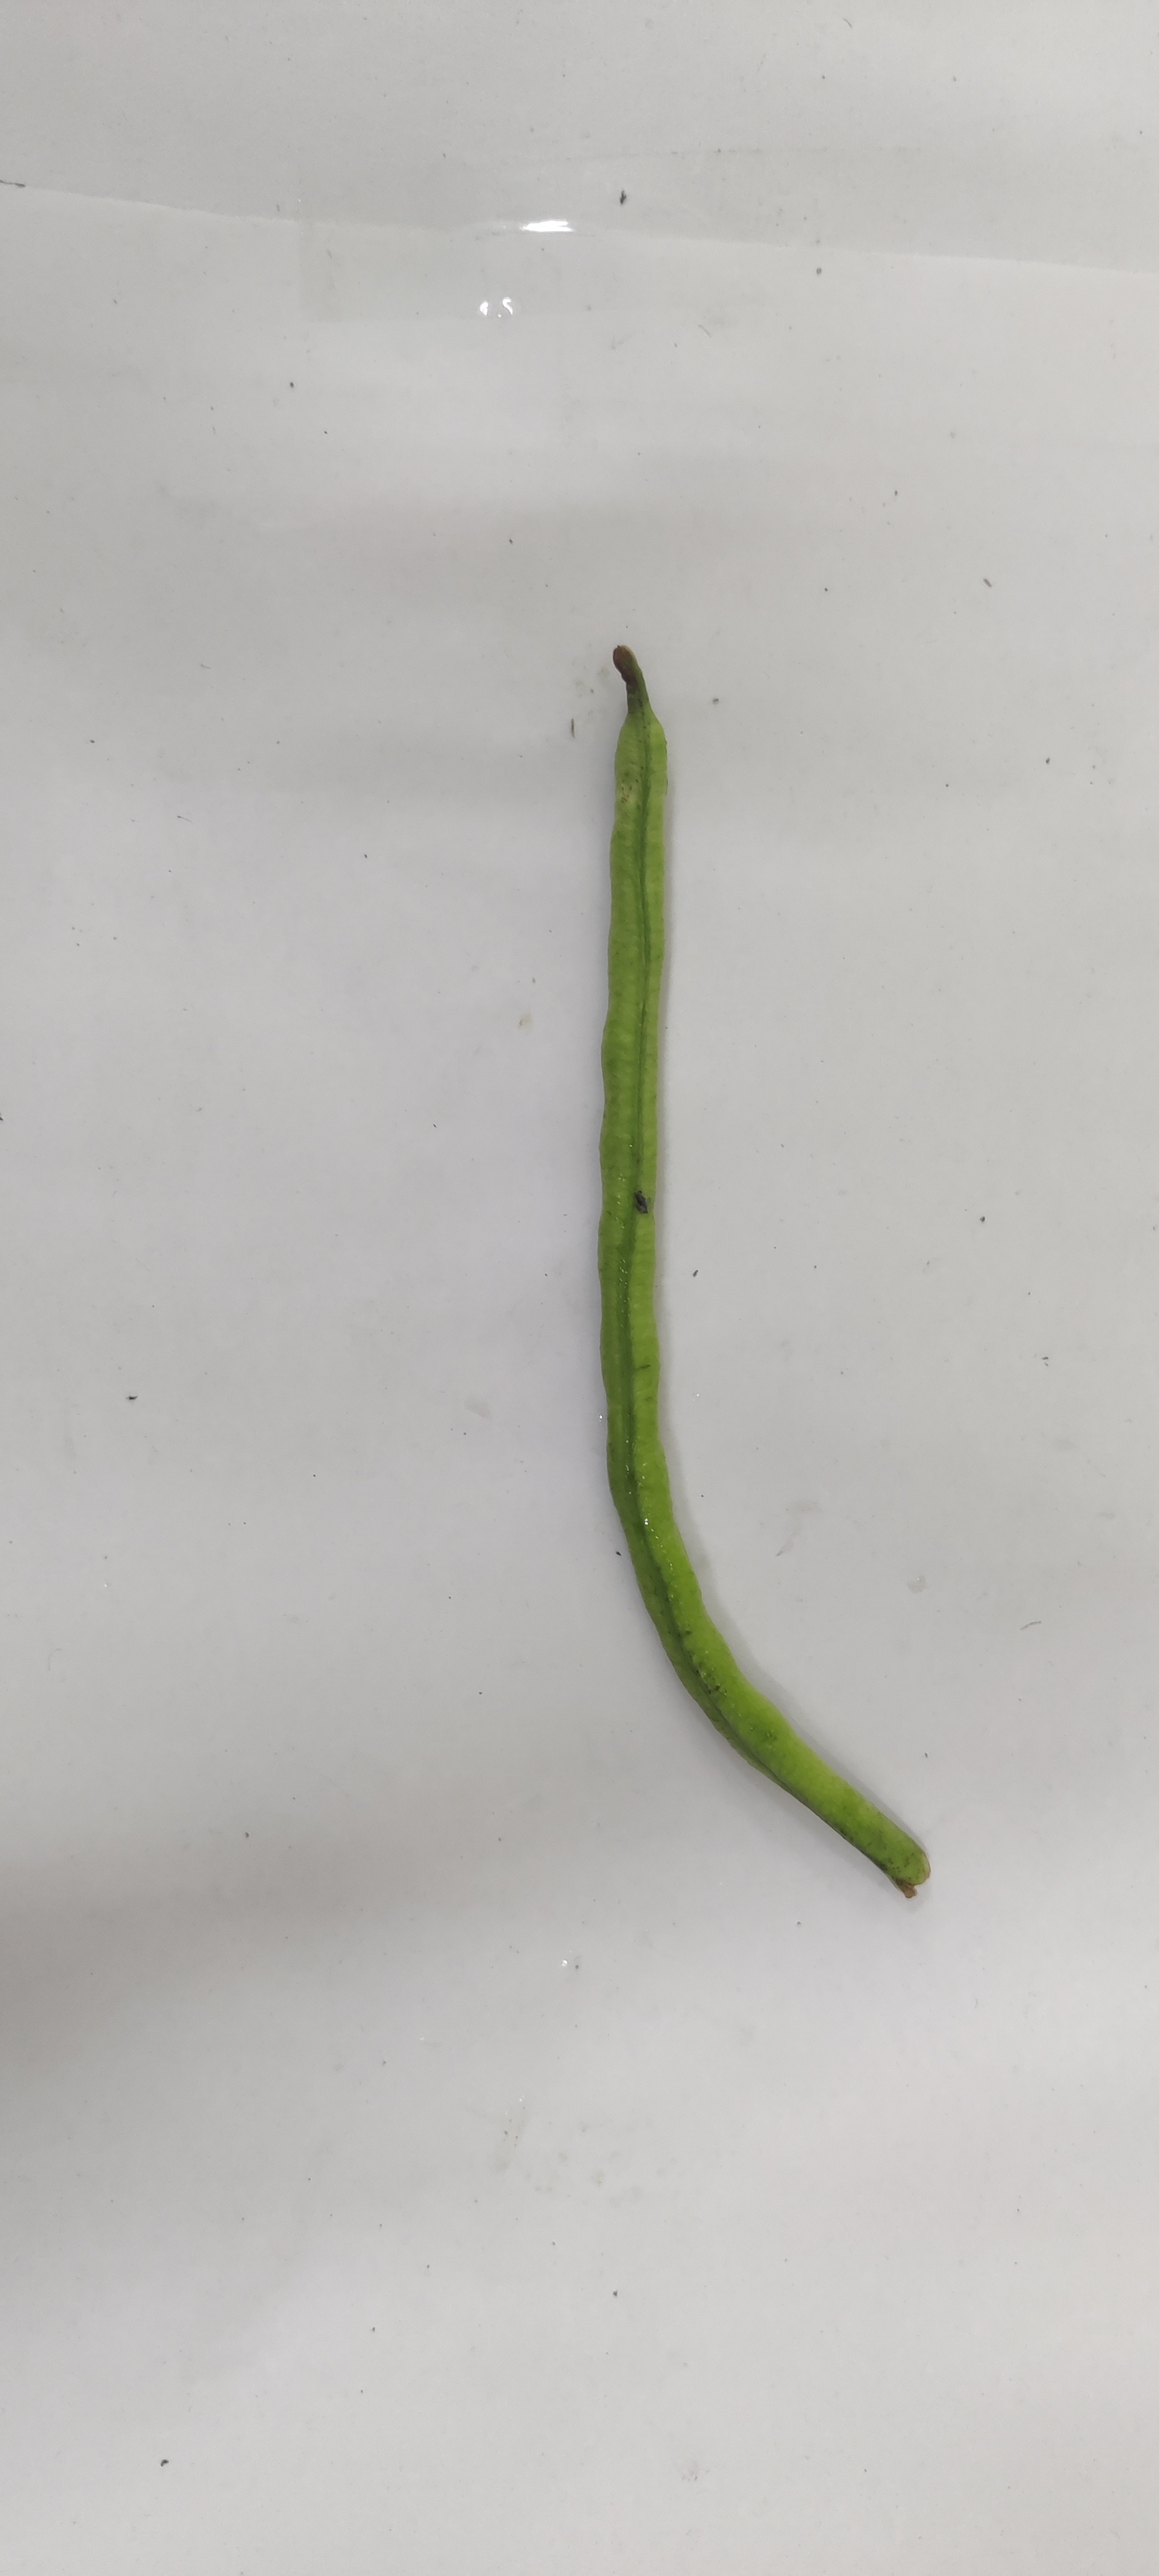
Crop: Cowpea
Condition: Fresh